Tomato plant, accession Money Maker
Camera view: tilt-top (135 deg); turntable rotation: 180 degrees
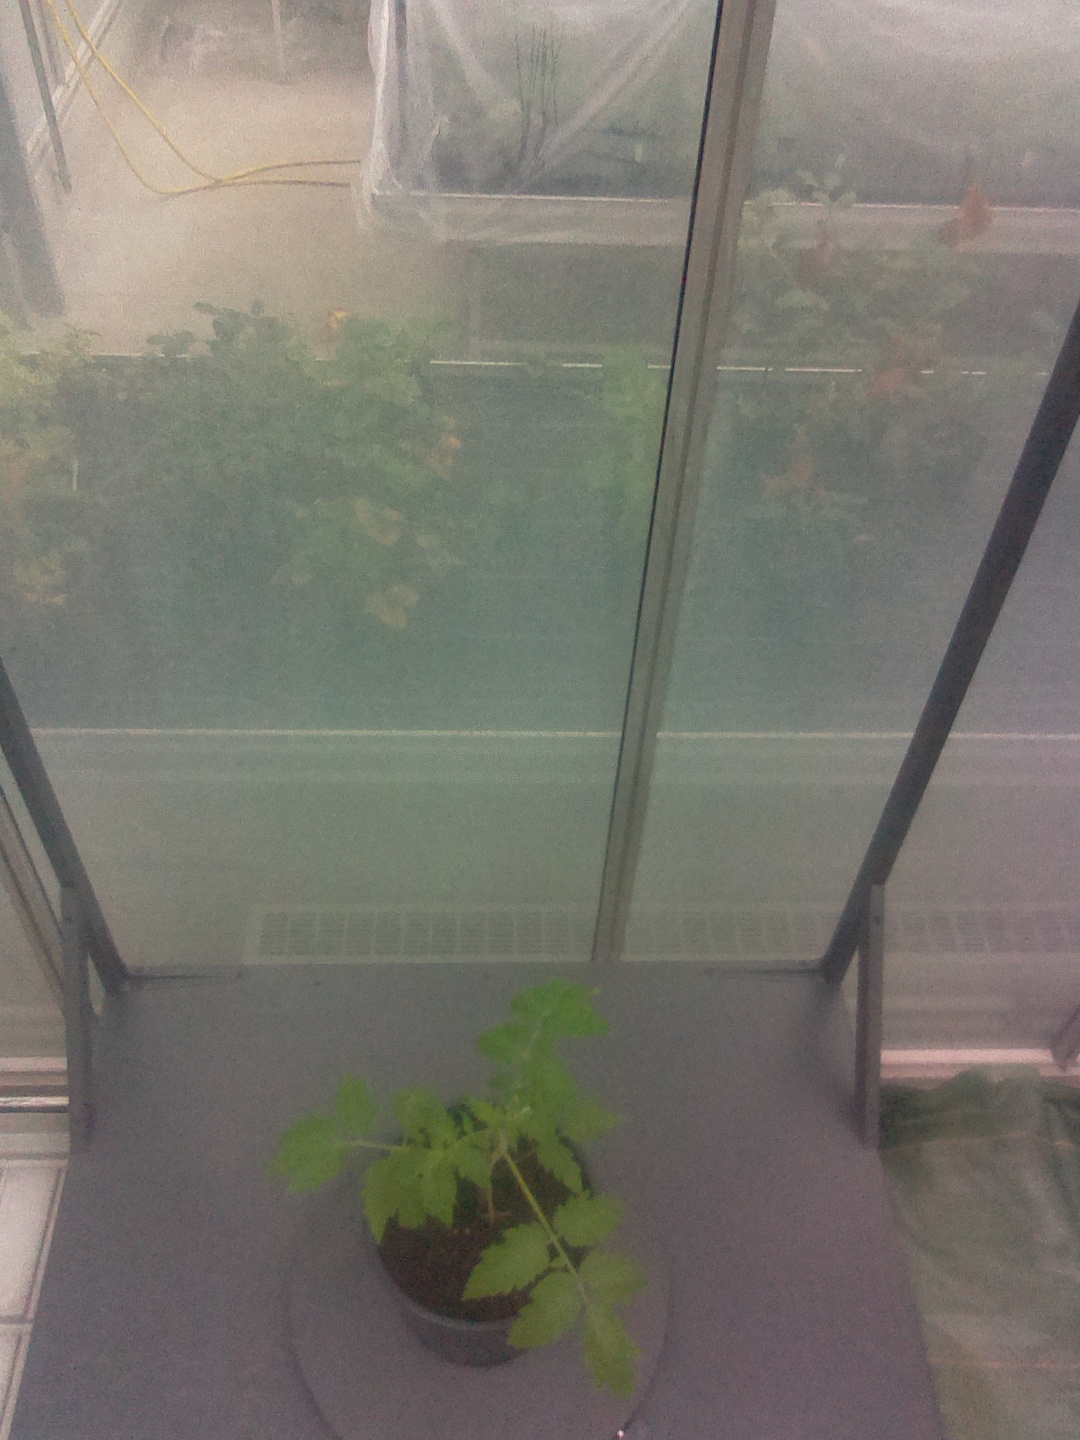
BBCH growth stage 13: 6 of true leaves visible